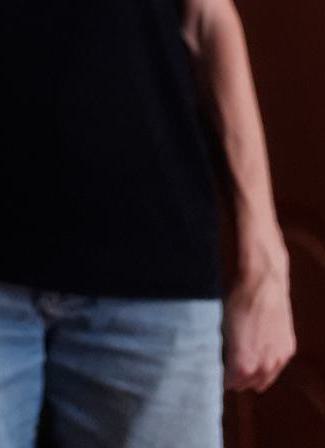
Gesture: no_gesture